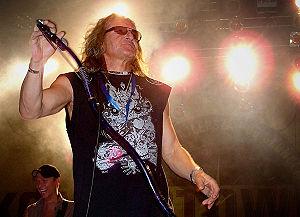
Grzegorz Markowski, né le 23 septembre 1953, est un chanteur polonais.